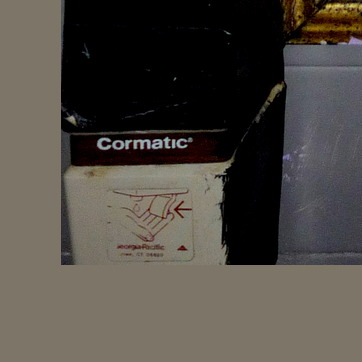
Material: plastic